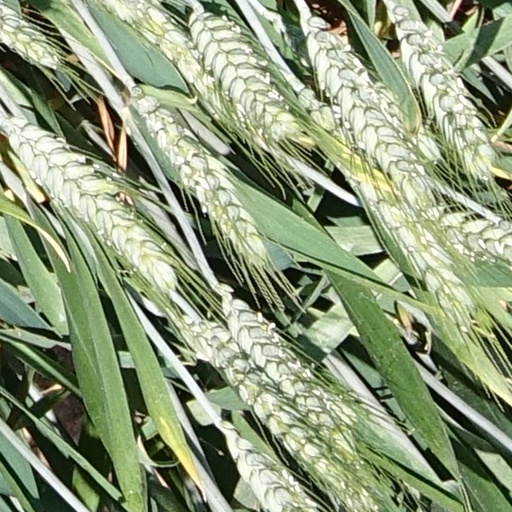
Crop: wheat